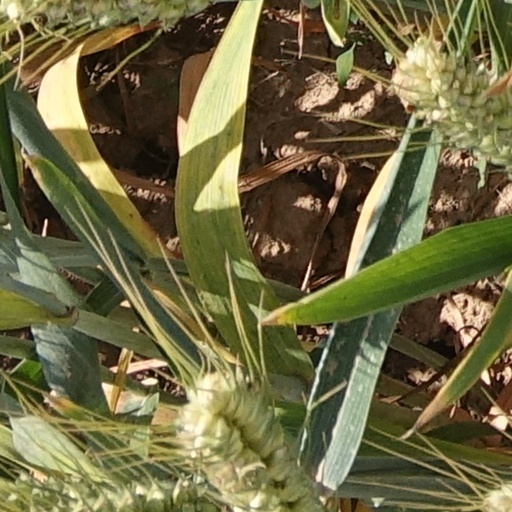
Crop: wheat